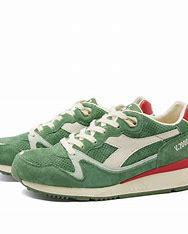
Brand: Diadora
Model: V7000